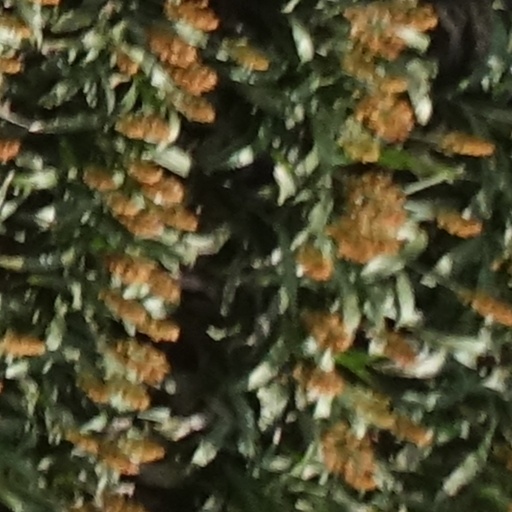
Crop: sorghum